Fairborn, Ohio

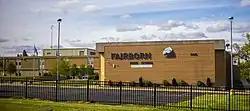
Fairborn High School

Fairborn is served by a branch of the Greene County Public Library.